1981 Stanley Cup playoffs

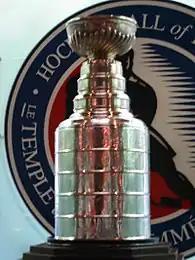
The Stanley Cup

In game one of the Edmonton-Montreal series, Wayne Gretzky recorded five assists, at the time this was a single game playoff record.